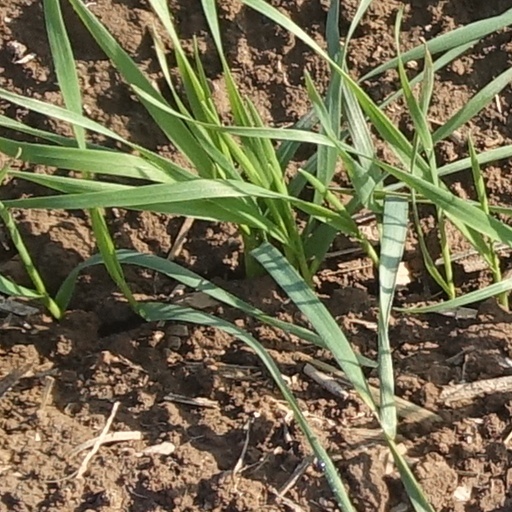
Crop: wheat